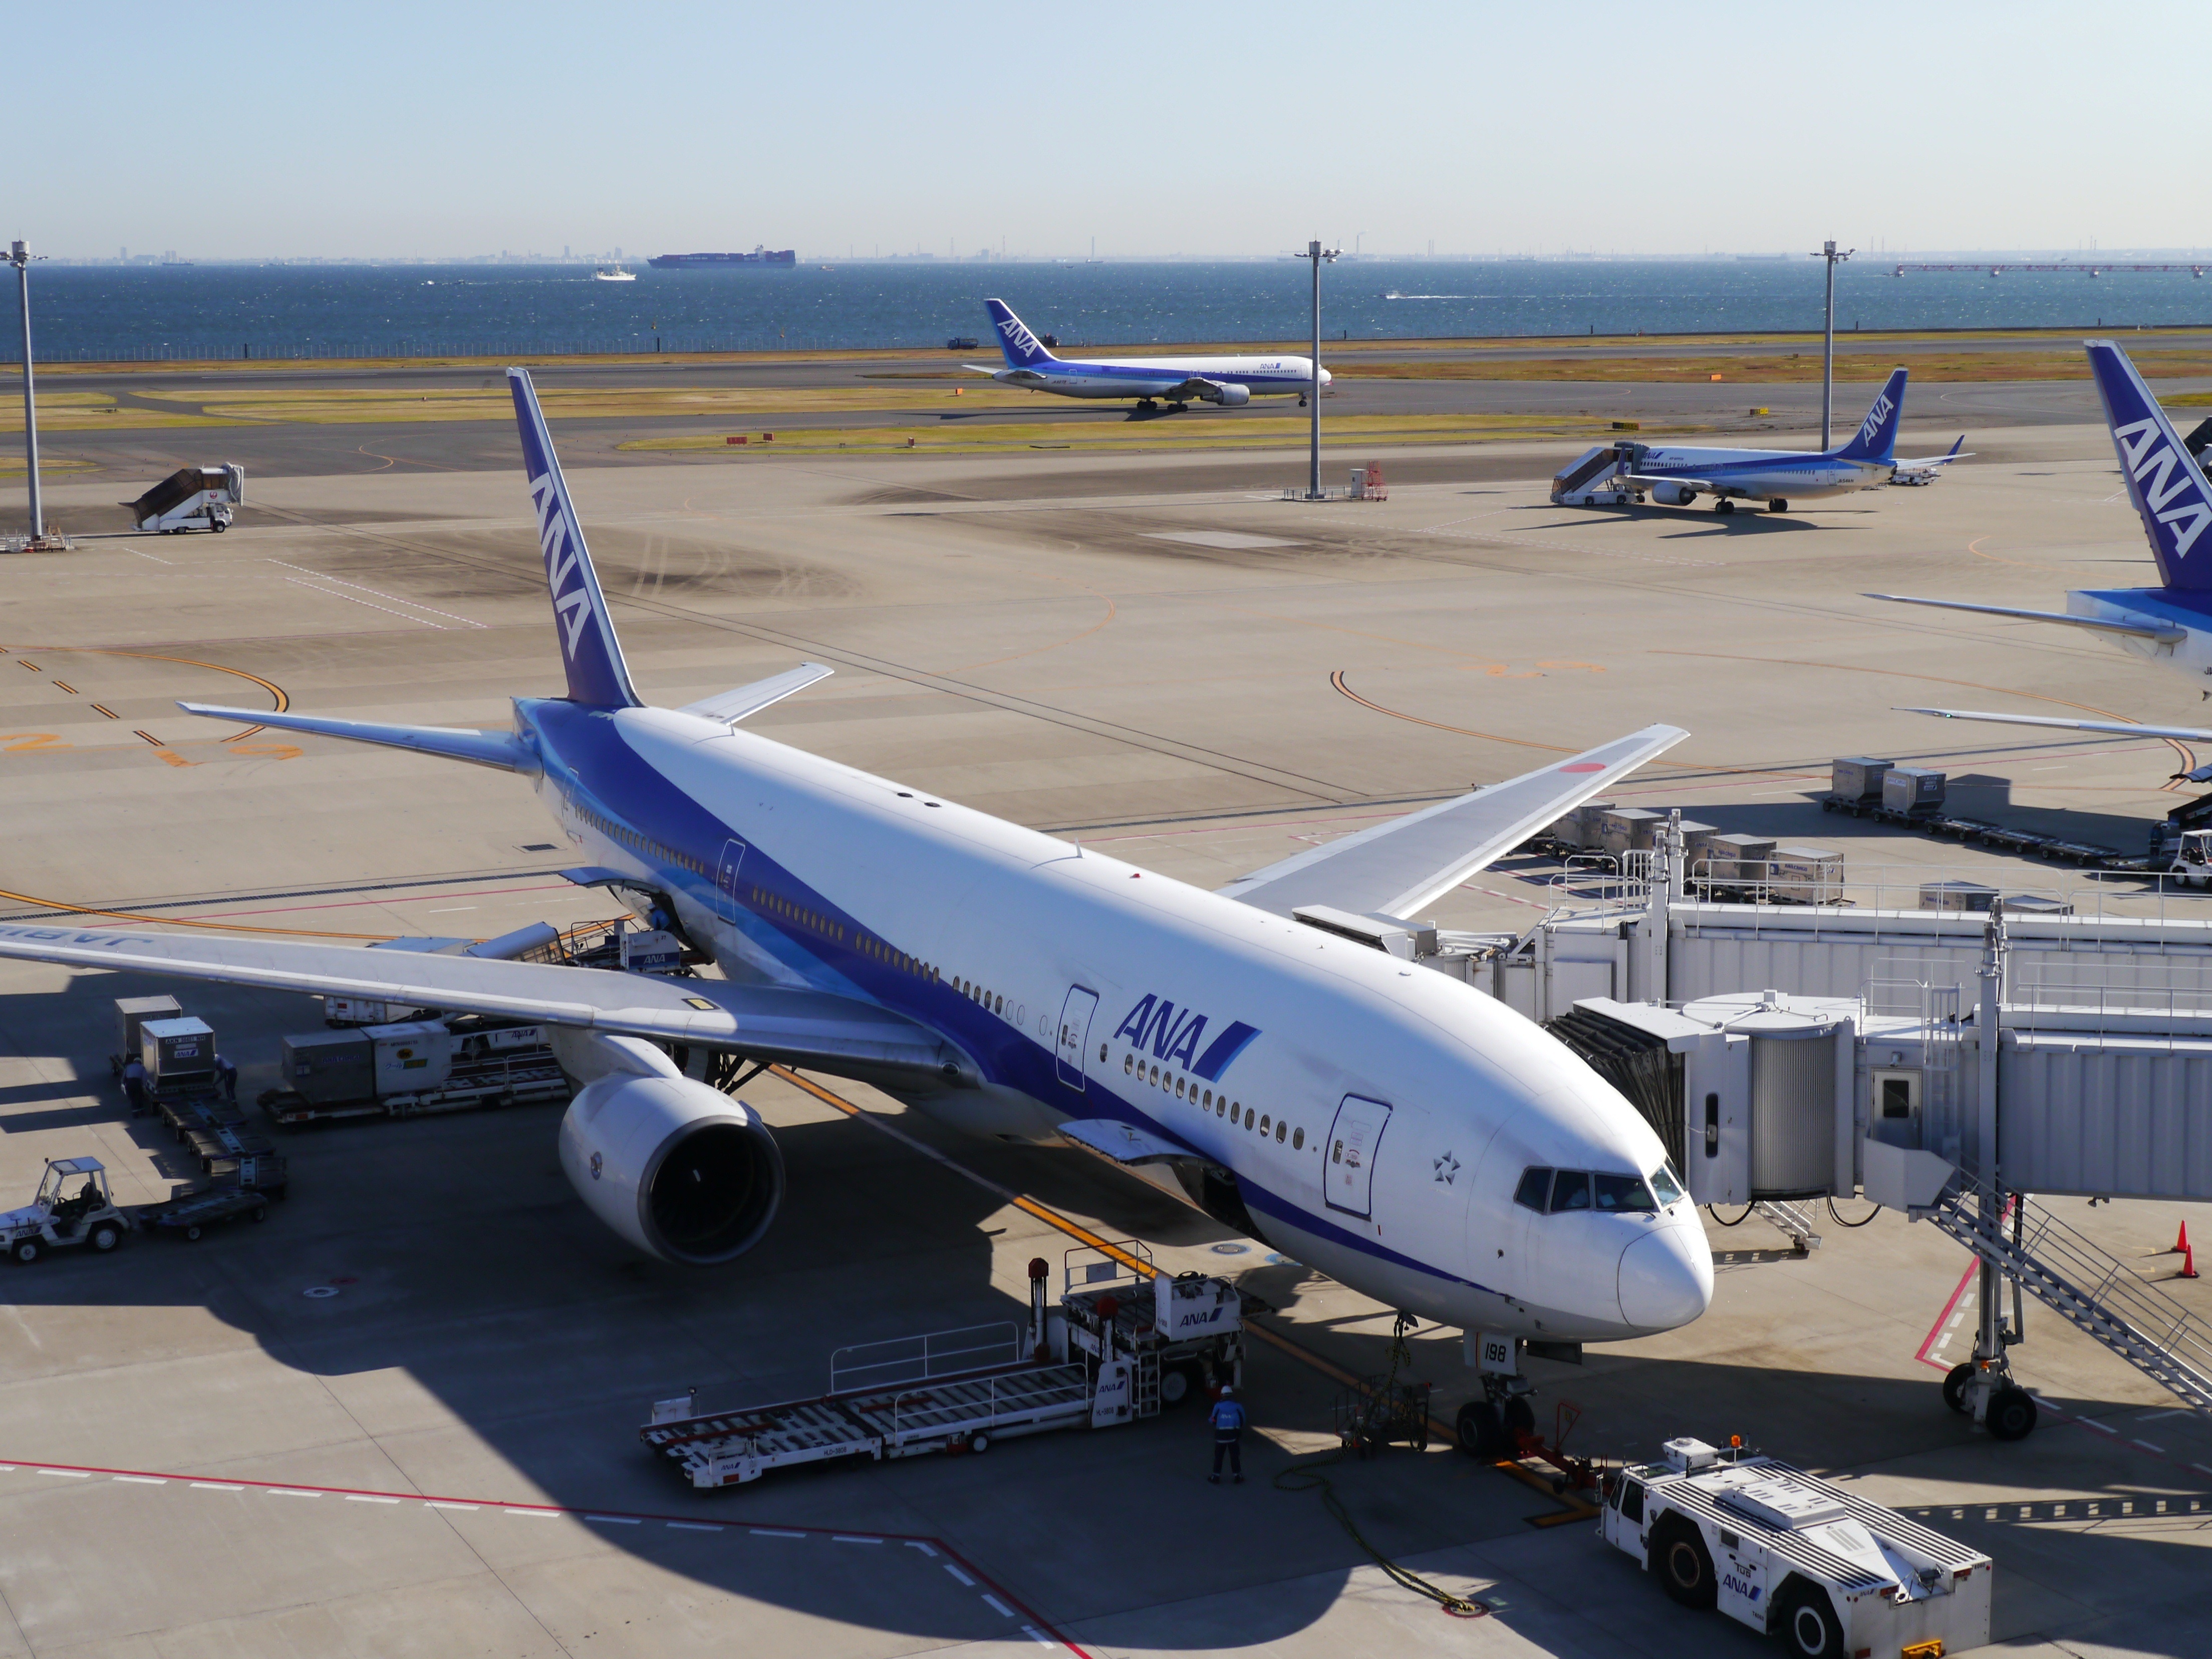
wing, airport, airplane, aircraft, jet, vehicle, airline, aviation, terminal, infrastructure, airliner, runway, airbus, boeing, haneda, takeoff, ana, tokyo bay, jet aircraft, airbus a330, boeing 787 dreamliner, boeing 777, boeing 747, boeing 767, haneda airport, air travel, boeing 757, atmosphere of earth, wide body aircraft, airport apron, aerospace engineering, boeing 747 8, boeing 747 400